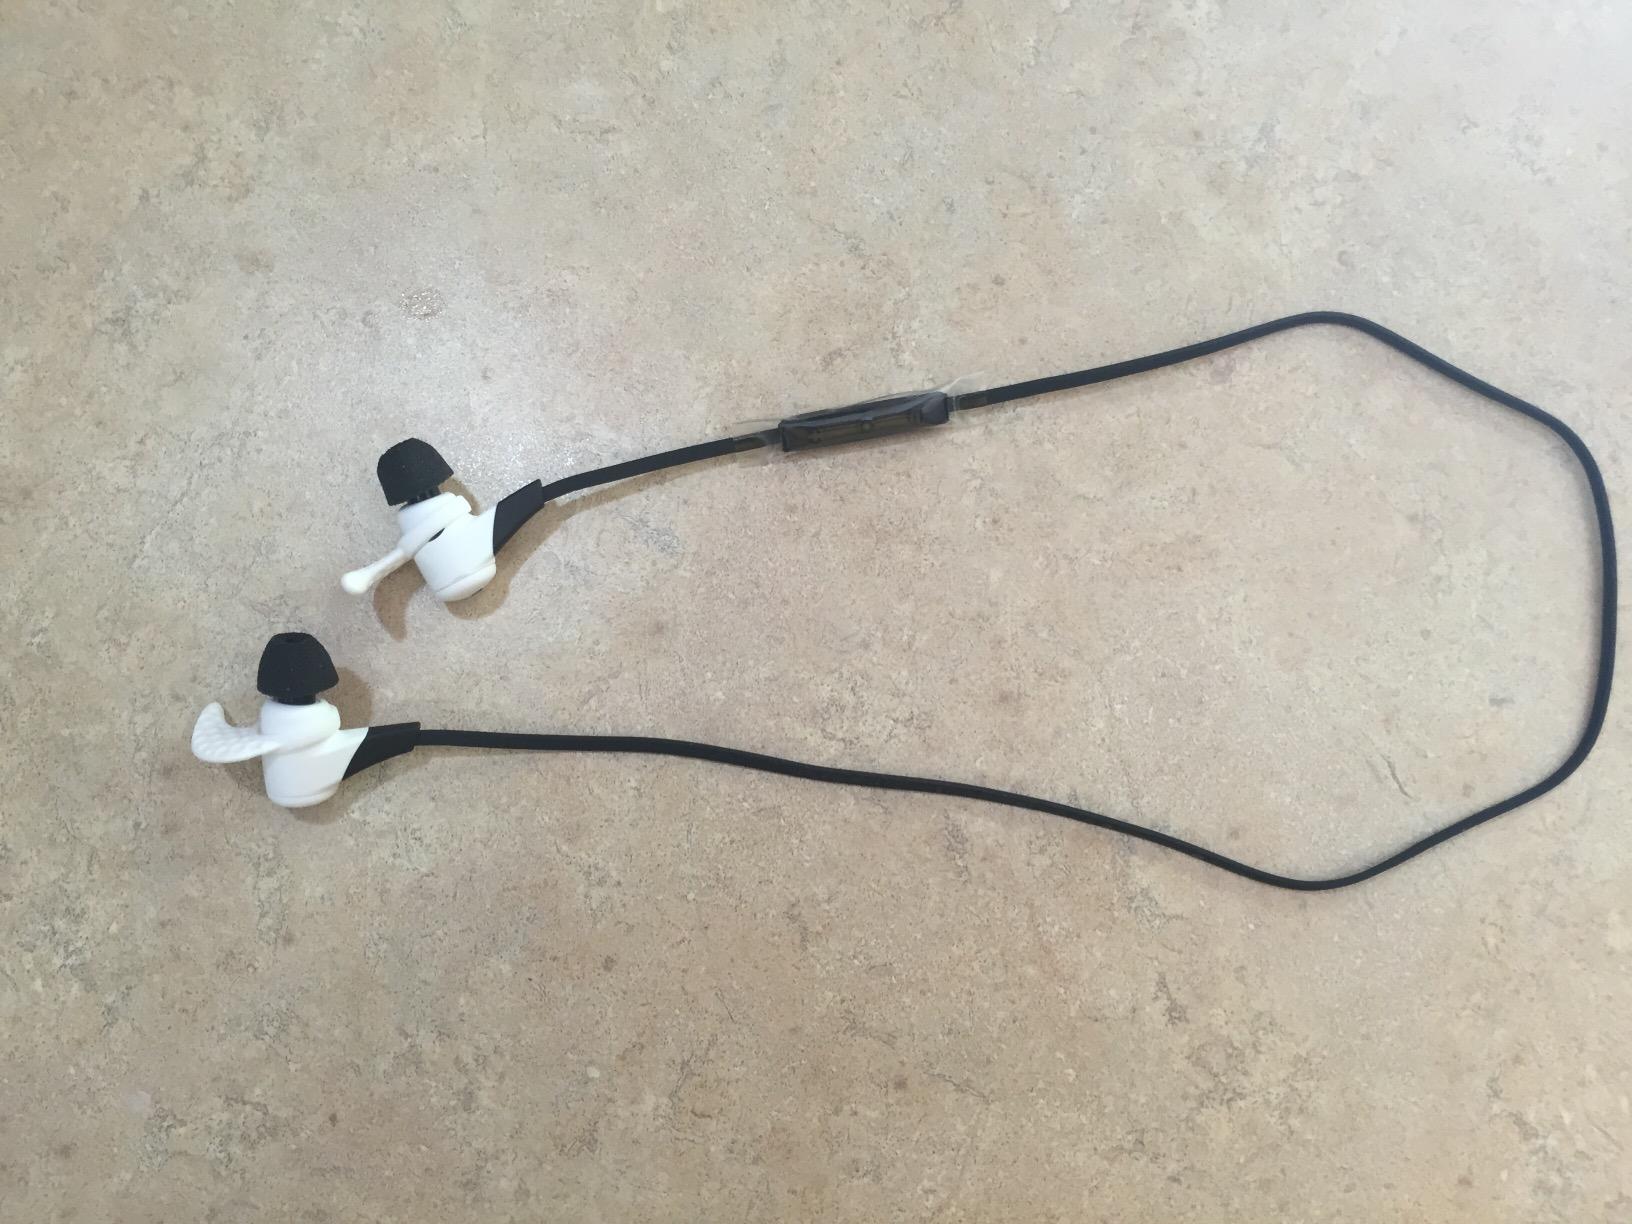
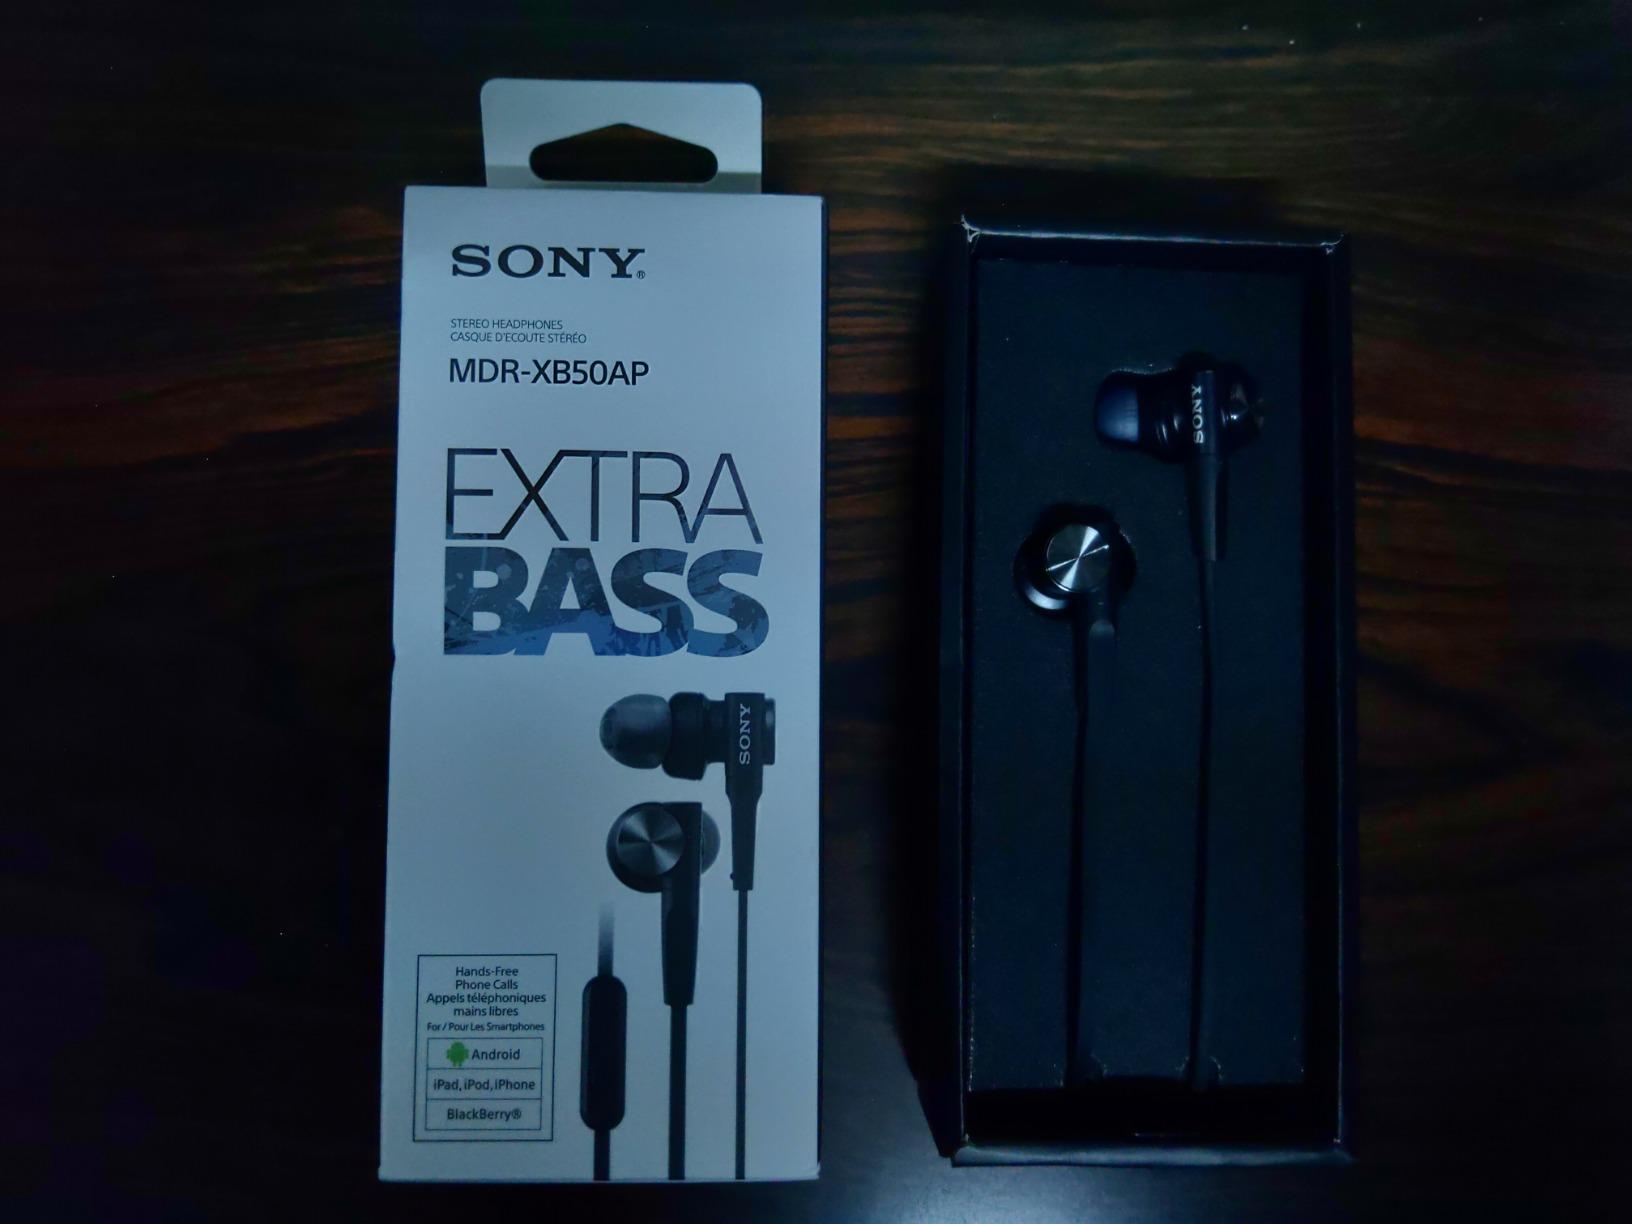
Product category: headphones
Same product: no